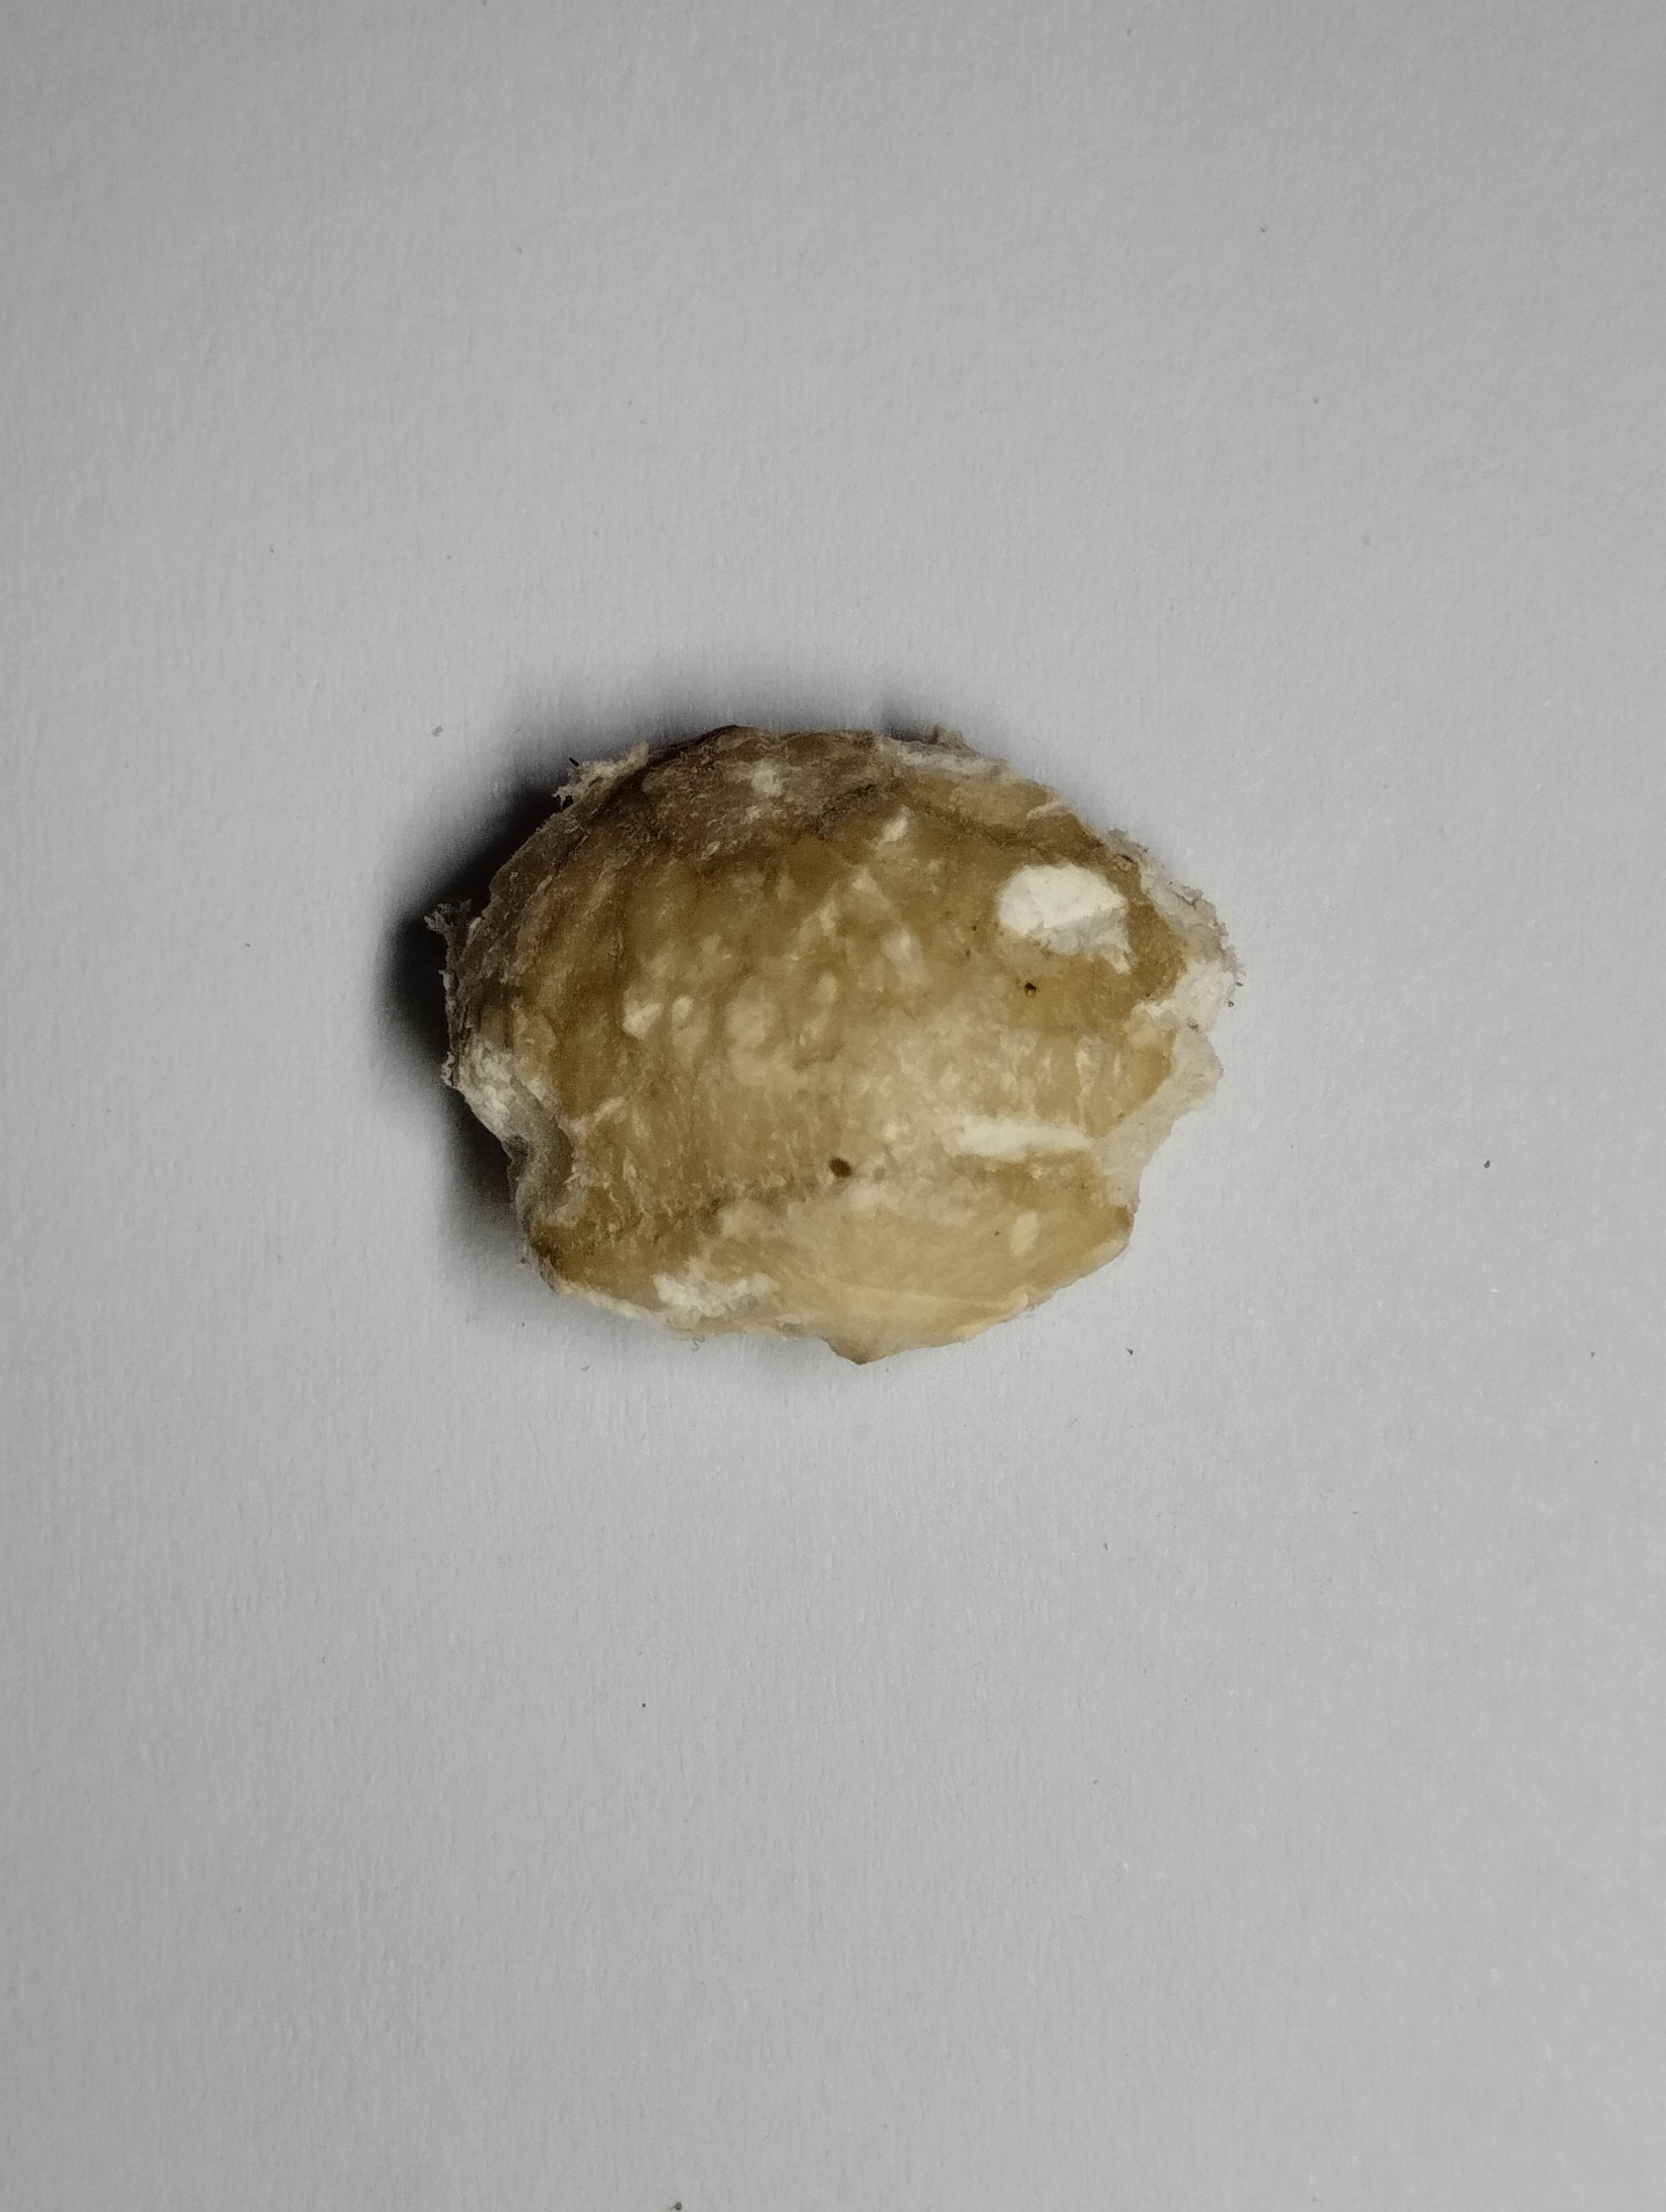
Label: rusak (damaged seed)